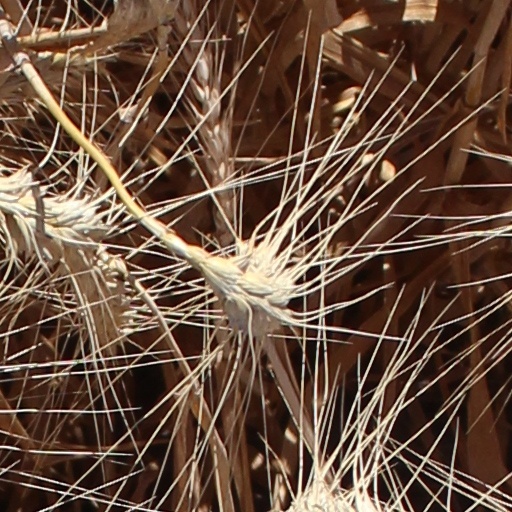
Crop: wheat